Gods (film)

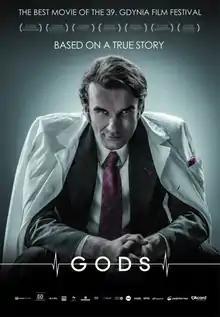
Film poster

Gods is a 2014 Polish biographical feature film directed by Łukasz Palkowski. It is based on the life and career of Polish cardiac surgeon Zbigniew Religa, who performed the first successful heart transplant in Poland in 1987. The movie received the "Golden Lions" award for best film at the 39th Gdynia Film Festival (2014) and the "Eagle" at the Polish Film Awards (2015). Production of the film took place in autumn 2013.